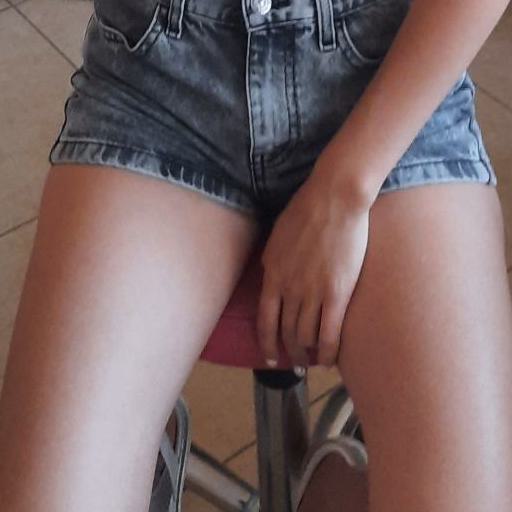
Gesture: no_gesture